Beyond London Lights

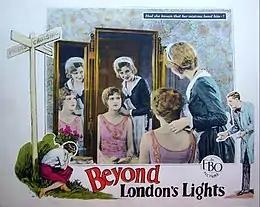
Lobby card

Beyond London Lights is a lost 1928 American silent drama film directed by Tom Terriss and starring Adrienne Dore, Lee Shumway, and Bill Elliott. It is based on John Joy Bell's 1917 novel "Kitty Carstairs", and is sometimes referred to by that title. It was made by Film Booking Offices of America.